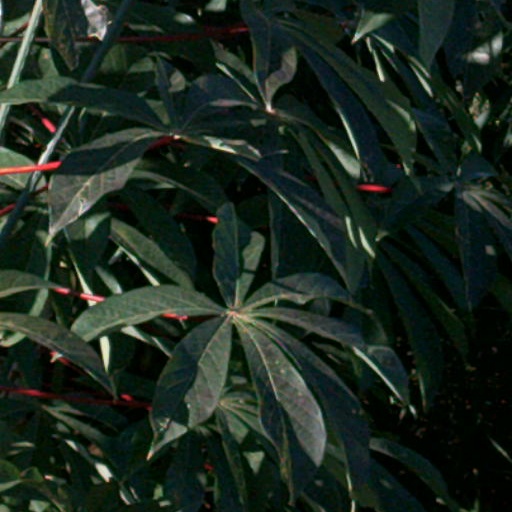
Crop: cassava